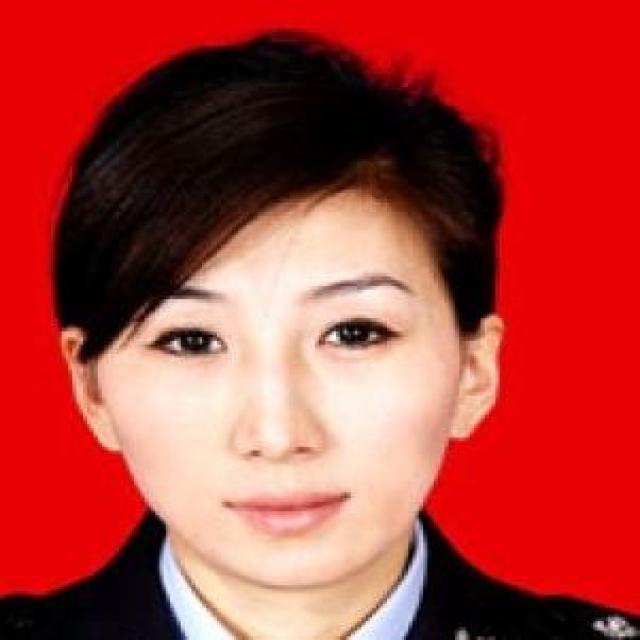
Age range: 21-44